Lois Darling

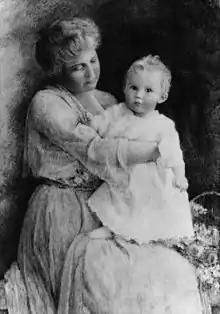
Grace Hamilton McIntyre holding a young Lois MacIntyre (Darling). Painting by Grace Hamilton McIntyre, 1918.

Lois MacIntyre Darling (August 15, 1917 – December 19, 1989) was an American author, illustrator and researcher. She was an accomplished yachtswoman.